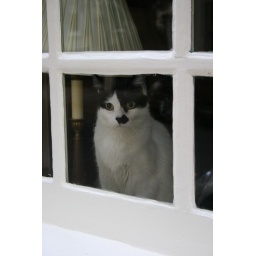
cat in the window